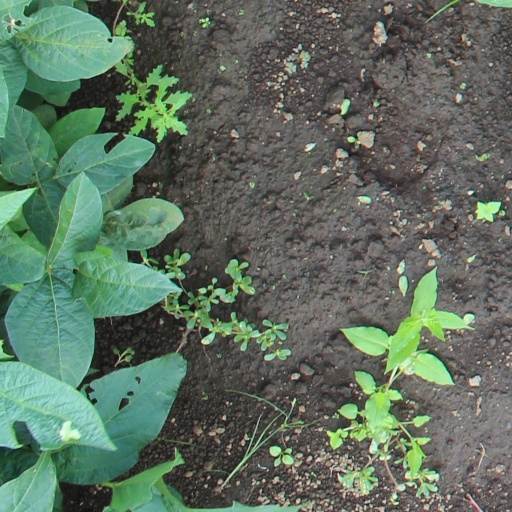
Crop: soybean